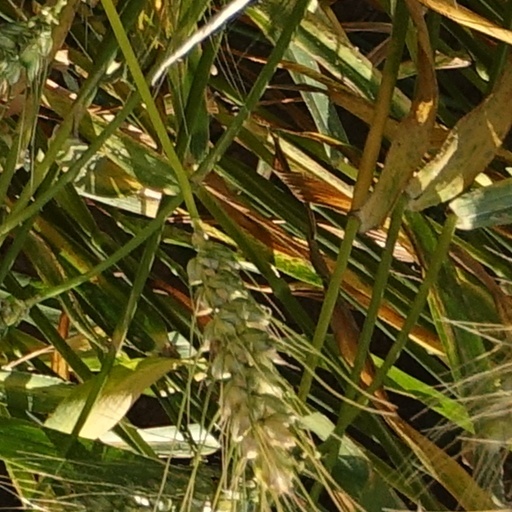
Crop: wheat